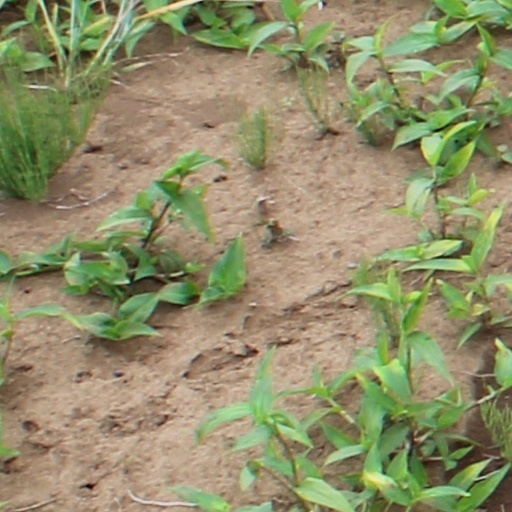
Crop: wheat